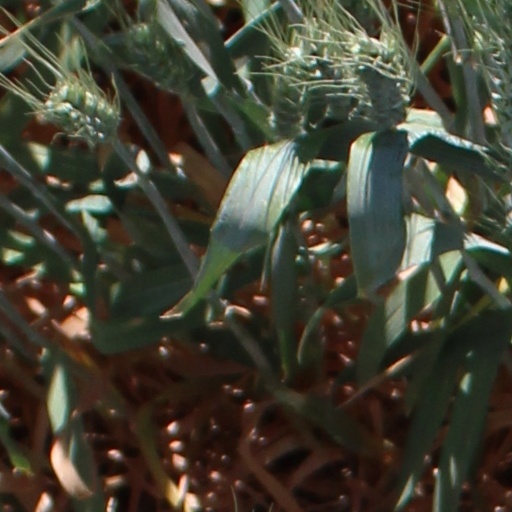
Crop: wheat